Baranagore Ramakrishna Mission Ashrama High School

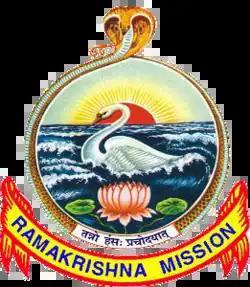
Emblem of BRKMAHS

The "Brahmananda Ramakrishna Mission" of the twentieth century is today's "Baranagar Ramakrishna Mission Ashrama". Then the twentieth century was in its childhood – the great hero and saint Vivekananda had elevated himself like a phoenix from the ashes – his divine preaching had enchanted the young mind. India was then under the British bondage. The British Government had already issued the order, of partition of Bengal in accordance with the divide and rule policy of The Lord Curzon. The air was being rented with the melodies of Rabindranath "Banglar Mati Banglar Jol" Bengal became turbulent and agitated like "Nataraj" with the waves of anti-partition movement and this turbulence had given birth to a number of brave dreamers who were inspired by the paradigm of Swami Vivekananda. Yogindnanata Tagore, a disciple of Swami Brahmananda (Rakhal Maharaj) – a brave soldier of the anti-British movement and an active member of Anushilan Samiti, set up an orphanage in the name of his preceptor at the house of Panjas at Alambazar in North Kolkata. In 1912 on the pious day of Akshaya Tritiya, the organisation started its journey with the name "Brahmananda Balakashrama".